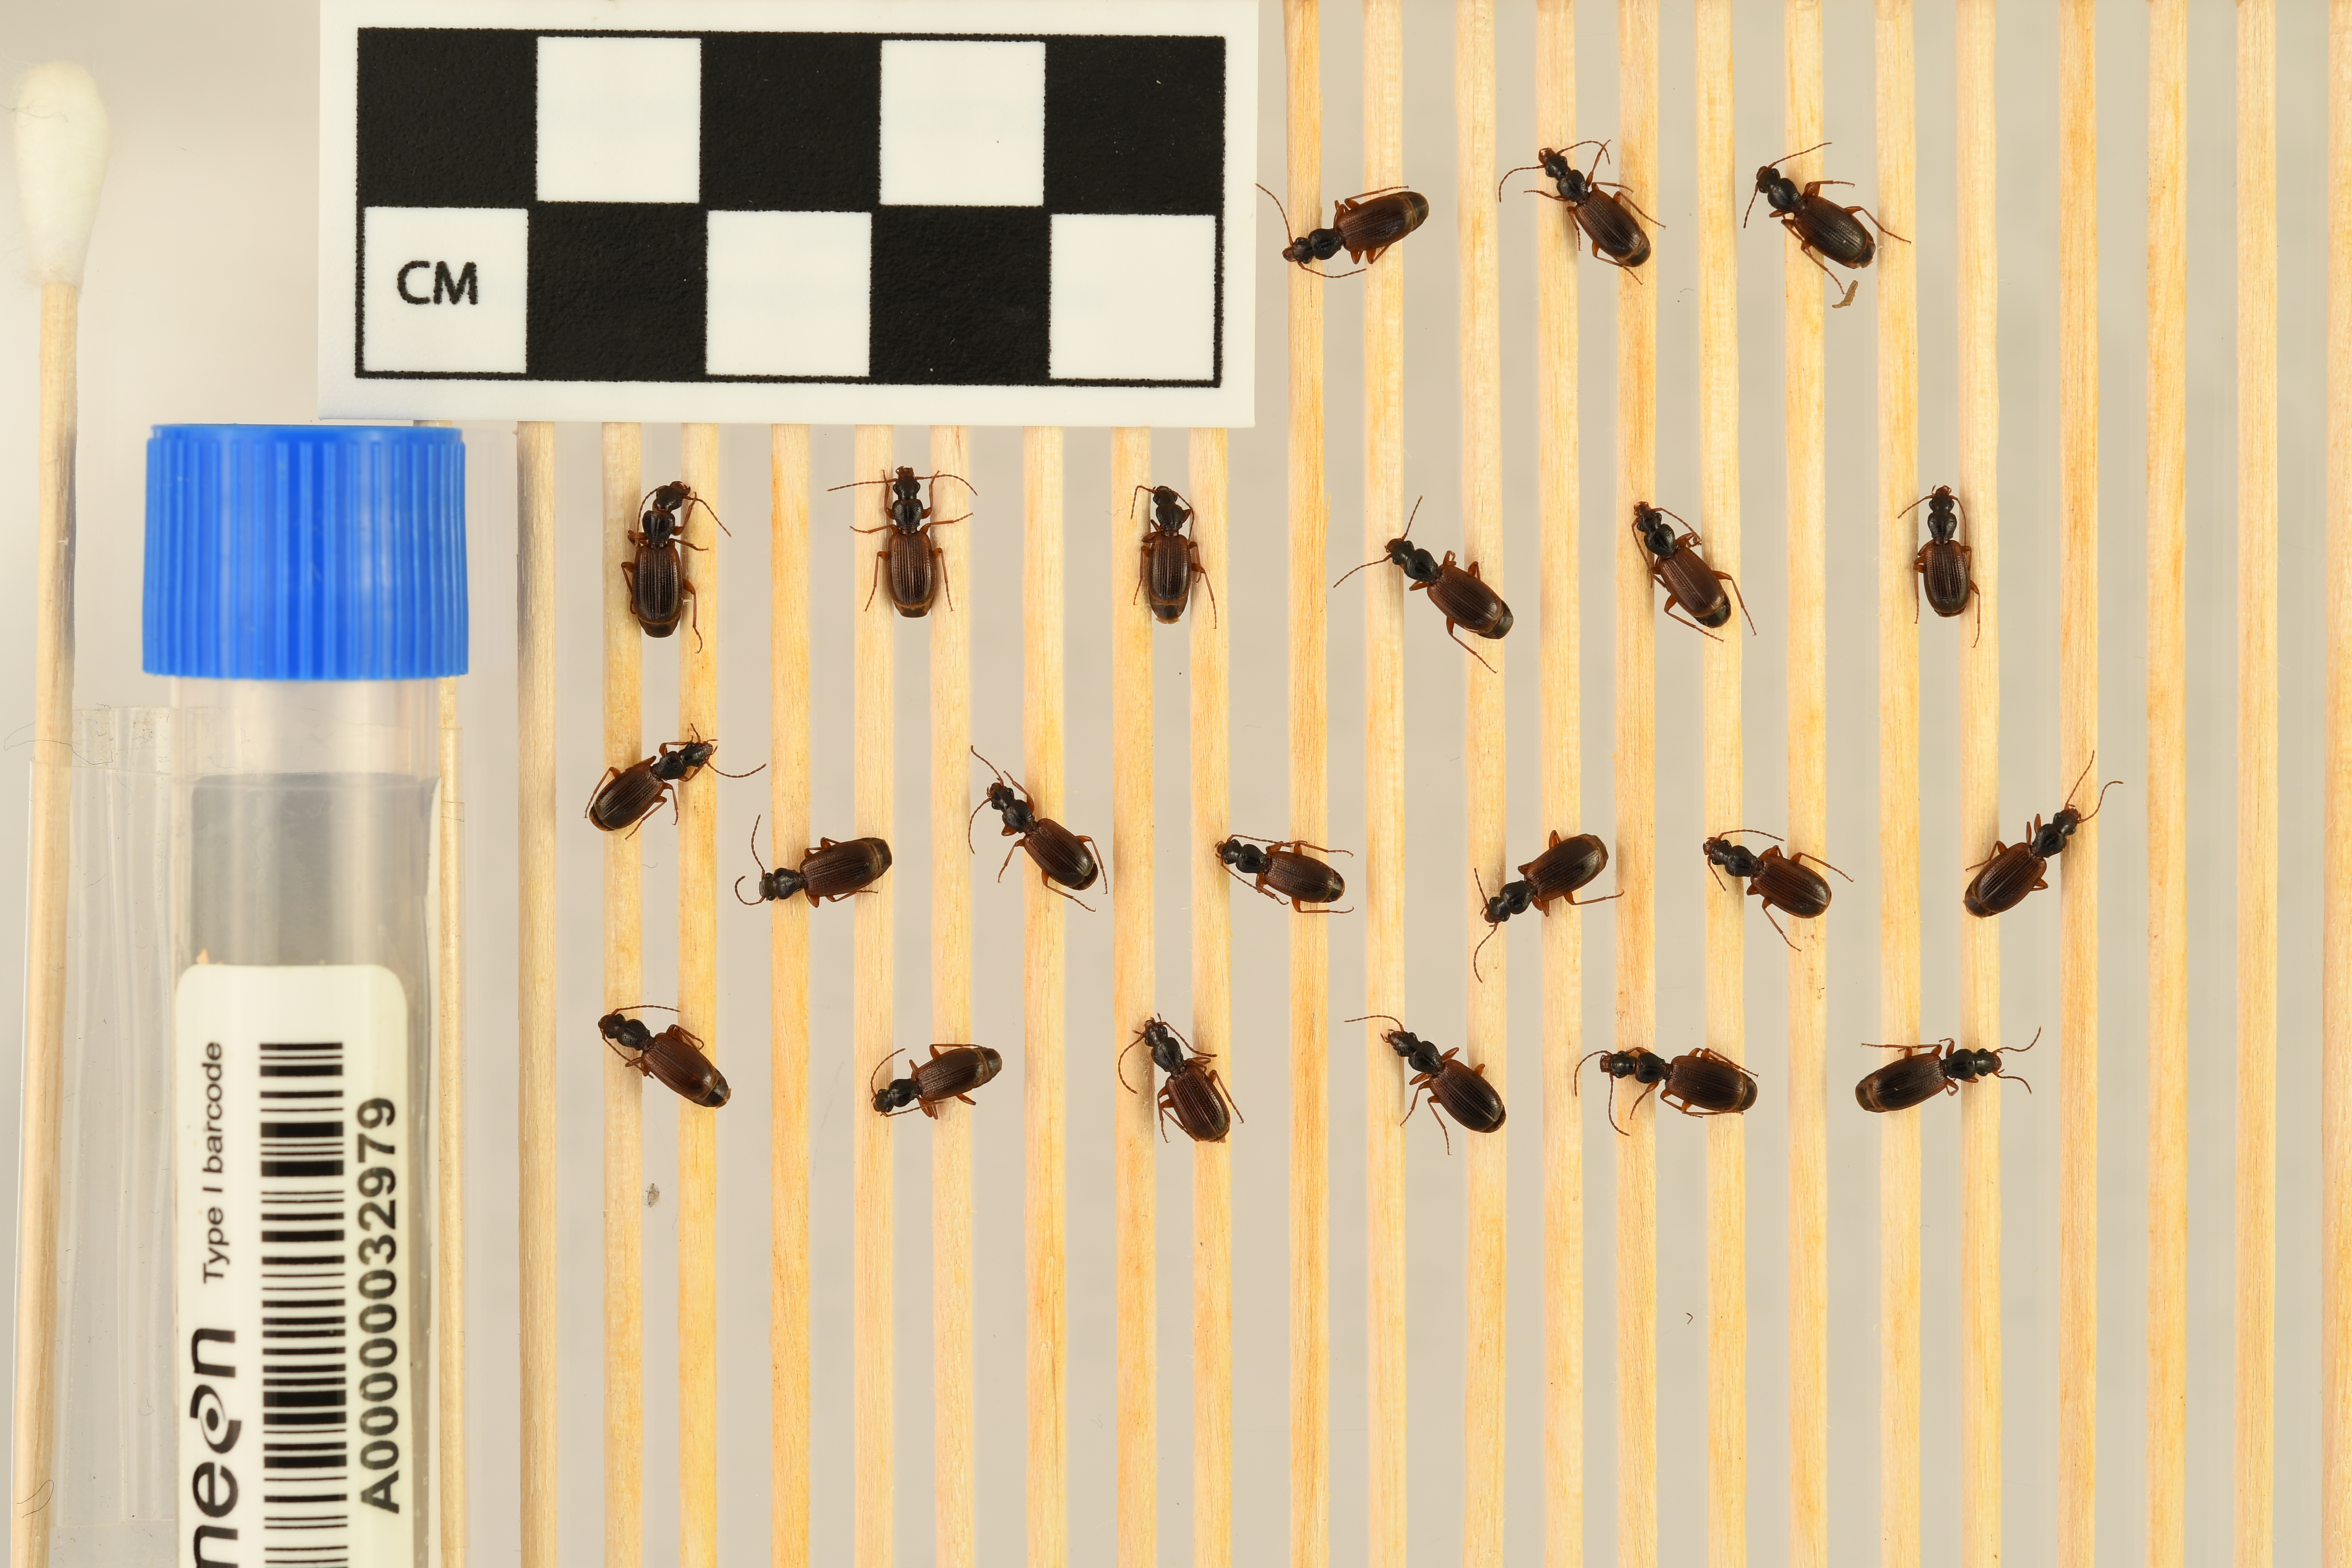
Cymindis neglecta — Bartlett Experimental Forest NEON, plot BART_068. Beetle 1, ElytraLength: 0.4265 cm (lying flat: Yes)

Cymindis neglecta — Bartlett Experimental Forest NEON, plot BART_068. Beetle 1, ElytraWidth: 0.2014 cm (lying flat: Yes)

Cymindis neglecta — Bartlett Experimental Forest NEON, plot BART_068. Beetle 2, ElytraLength: 0.3895 cm (lying flat: Yes)

Cymindis neglecta — Bartlett Experimental Forest NEON, plot BART_068. Beetle 2, ElytraWidth: 0.1986 cm (lying flat: Yes)

Cymindis neglecta — Bartlett Experimental Forest NEON, plot BART_068. Beetle 3, ElytraLength: 0.4256 cm (lying flat: Yes)

Cymindis neglecta — Bartlett Experimental Forest NEON, plot BART_068. Beetle 3, ElytraWidth: 0.1951 cm (lying flat: Yes)

Cymindis neglecta — Bartlett Experimental Forest NEON, plot BART_068. Beetle 4, ElytraLength: 0.4492 cm (lying flat: Yes)

Cymindis neglecta — Bartlett Experimental Forest NEON, plot BART_068. Beetle 4, ElytraWidth: 0.2203 cm (lying flat: Yes)

Cymindis neglecta — Bartlett Experimental Forest NEON, plot BART_068. Beetle 5, ElytraLength: 0.4323 cm (lying flat: Yes)

Cymindis neglecta — Bartlett Experimental Forest NEON, plot BART_068. Beetle 5, ElytraWidth: 0.1951 cm (lying flat: Yes)

Cymindis neglecta — Bartlett Experimental Forest NEON, plot BART_068. Beetle 6, ElytraLength: 0.3987 cm (lying flat: Yes)

Cymindis neglecta — Bartlett Experimental Forest NEON, plot BART_068. Beetle 6, ElytraWidth: 0.1864 cm (lying flat: Yes)

Cymindis neglecta — Bartlett Experimental Forest NEON, plot BART_068. Beetle 7, ElytraLength: 0.4119 cm (lying flat: Yes)

Cymindis neglecta — Bartlett Experimental Forest NEON, plot BART_068. Beetle 7, ElytraWidth: 0.2105 cm (lying flat: Yes)

Cymindis neglecta — Bartlett Experimental Forest NEON, plot BART_068. Beetle 8, ElytraLength: 0.4037 cm (lying flat: Yes)

Cymindis neglecta — Bartlett Experimental Forest NEON, plot BART_068. Beetle 8, ElytraWidth: 0.2 cm (lying flat: Yes)

Cymindis neglecta — Bartlett Experimental Forest NEON, plot BART_068. Beetle 9, ElytraLength: 0.4015 cm (lying flat: Yes)

Cymindis neglecta — Bartlett Experimental Forest NEON, plot BART_068. Beetle 9, ElytraWidth: 0.1966 cm (lying flat: Yes)

Cymindis neglecta — Bartlett Experimental Forest NEON, plot BART_068. Beetle 10, ElytraLength: 0.4145 cm (lying flat: Yes)

Cymindis neglecta — Bartlett Experimental Forest NEON, plot BART_068. Beetle 10, ElytraWidth: 0.1986 cm (lying flat: Yes)

Cymindis neglecta — Bartlett Experimental Forest NEON, plot BART_068. Beetle 11, ElytraWidth: 0.1932 cm (lying flat: Yes)

Cymindis neglecta — Bartlett Experimental Forest NEON, plot BART_068. Beetle 11, ElytraLength: 0.4181 cm (lying flat: Yes)

Cymindis neglecta — Bartlett Experimental Forest NEON, plot BART_068. Beetle 12, ElytraLength: 0.3962 cm (lying flat: Yes)

Cymindis neglecta — Bartlett Experimental Forest NEON, plot BART_068. Beetle 12, ElytraWidth: 0.1986 cm (lying flat: Yes)

Cymindis neglecta — Bartlett Experimental Forest NEON, plot BART_068. Beetle 13, ElytraLength: 0.3752 cm (lying flat: Yes)

Cymindis neglecta — Bartlett Experimental Forest NEON, plot BART_068. Beetle 13, ElytraWidth: 0.1904 cm (lying flat: Yes)

Cymindis neglecta — Bartlett Experimental Forest NEON, plot BART_068. Beetle 14, ElytraLength: 0.4331 cm (lying flat: Yes)

Cymindis neglecta — Bartlett Experimental Forest NEON, plot BART_068. Beetle 14, ElytraWidth: 0.2093 cm (lying flat: Yes)

Cymindis neglecta — Bartlett Experimental Forest NEON, plot BART_068. Beetle 15, ElytraLength: 0.4362 cm (lying flat: Yes)

Cymindis neglecta — Bartlett Experimental Forest NEON, plot BART_068. Beetle 15, ElytraWidth: 0.2021 cm (lying flat: Yes)

Cymindis neglecta — Bartlett Experimental Forest NEON, plot BART_068. Beetle 16, ElytraWidth: 0.228 cm (lying flat: Yes)

Cymindis neglecta — Bartlett Experimental Forest NEON, plot BART_068. Beetle 16, ElytraLength: 0.4316 cm (lying flat: Yes)

Cymindis neglecta — Bartlett Experimental Forest NEON, plot BART_068. Beetle 17, ElytraWidth: 0.2 cm (lying flat: Yes)

Cymindis neglecta — Bartlett Experimental Forest NEON, plot BART_068. Beetle 17, ElytraLength: 0.409 cm (lying flat: Yes)

Cymindis neglecta — Bartlett Experimental Forest NEON, plot BART_068. Beetle 18, ElytraLength: 0.3888 cm (lying flat: Yes)

Cymindis neglecta — Bartlett Experimental Forest NEON, plot BART_068. Beetle 18, ElytraWidth: 0.1936 cm (lying flat: Yes)

Cymindis neglecta — Bartlett Experimental Forest NEON, plot BART_068. Beetle 19, ElytraLength: 0.4331 cm (lying flat: Yes)

Cymindis neglecta — Bartlett Experimental Forest NEON, plot BART_068. Beetle 19, ElytraWidth: 0.205 cm (lying flat: Yes)

Cymindis neglecta — Bartlett Experimental Forest NEON, plot BART_068. Beetle 20, ElytraLength: 0.4385 cm (lying flat: Yes)

Cymindis neglecta — Bartlett Experimental Forest NEON, plot BART_068. Beetle 20, ElytraWidth: 0.1978 cm (lying flat: Yes)

Cymindis neglecta — Bartlett Experimental Forest NEON, plot BART_068. Beetle 21, ElytraWidth: 0.22 cm (lying flat: Yes)

Cymindis neglecta — Bartlett Experimental Forest NEON, plot BART_068. Beetle 21, ElytraLength: 0.4296 cm (lying flat: Yes)

Cymindis neglecta — Bartlett Experimental Forest NEON, plot BART_068. Beetle 22, ElytraWidth: 0.2014 cm (lying flat: Yes)

Cymindis neglecta — Bartlett Experimental Forest NEON, plot BART_068. Beetle 22, ElytraLength: 0.4218 cm (lying flat: Yes)

Cymindis neglecta — Bartlett Experimental Forest NEON, plot BART_068. Beetle 1, ElytraLength: 0.4462 cm (lying flat: Yes)

Cymindis neglecta — Bartlett Experimental Forest NEON, plot BART_068. Beetle 1, ElytraWidth: 0.1841 cm (lying flat: Yes)

Cymindis neglecta — Bartlett Experimental Forest NEON, plot BART_068. Beetle 2, ElytraLength: 0.4111 cm (lying flat: Yes)

Cymindis neglecta — Bartlett Experimental Forest NEON, plot BART_068. Beetle 2, ElytraWidth: 0.1571 cm (lying flat: Yes)

Cymindis neglecta — Bartlett Experimental Forest NEON, plot BART_068. Beetle 3, ElytraLength: 0.4223 cm (lying flat: Yes)

Cymindis neglecta — Bartlett Experimental Forest NEON, plot BART_068. Beetle 3, ElytraWidth: 0.1659 cm (lying flat: Yes)

Cymindis neglecta — Bartlett Experimental Forest NEON, plot BART_068. Beetle 4, ElytraLength: 0.4274 cm (lying flat: Yes)

Cymindis neglecta — Bartlett Experimental Forest NEON, plot BART_068. Beetle 4, ElytraWidth: 0.1711 cm (lying flat: Yes)

Cymindis neglecta — Bartlett Experimental Forest NEON, plot BART_068. Beetle 5, ElytraLength: 0.4274 cm (lying flat: Yes)

Cymindis neglecta — Bartlett Experimental Forest NEON, plot BART_068. Beetle 5, ElytraWidth: 0.1797 cm (lying flat: Yes)

Cymindis neglecta — Bartlett Experimental Forest NEON, plot BART_068. Beetle 6, ElytraLength: 0.4021 cm (lying flat: Yes)

Cymindis neglecta — Bartlett Experimental Forest NEON, plot BART_068. Beetle 6, ElytraWidth: 0.1541 cm (lying flat: Yes)

Cymindis neglecta — Bartlett Experimental Forest NEON, plot BART_068. Beetle 7, ElytraLength: 0.4154 cm (lying flat: Yes)

Cymindis neglecta — Bartlett Experimental Forest NEON, plot BART_068. Beetle 7, ElytraWidth: 0.1696 cm (lying flat: Yes)

Cymindis neglecta — Bartlett Experimental Forest NEON, plot BART_068. Beetle 8, ElytraLength: 0.3966 cm (lying flat: Yes)

Cymindis neglecta — Bartlett Experimental Forest NEON, plot BART_068. Beetle 8, ElytraWidth: 0.1762 cm (lying flat: Yes)

Cymindis neglecta — Bartlett Experimental Forest NEON, plot BART_068. Beetle 9, ElytraLength: 0.385 cm (lying flat: Yes)

Cymindis neglecta — Bartlett Experimental Forest NEON, plot BART_068. Beetle 9, ElytraWidth: 0.1633 cm (lying flat: Yes)

Cymindis neglecta — Bartlett Experimental Forest NEON, plot BART_068. Beetle 10, ElytraLength: 0.4138 cm (lying flat: Yes)

Cymindis neglecta — Bartlett Experimental Forest NEON, plot BART_068. Beetle 10, ElytraWidth: 0.1522 cm (lying flat: Yes)